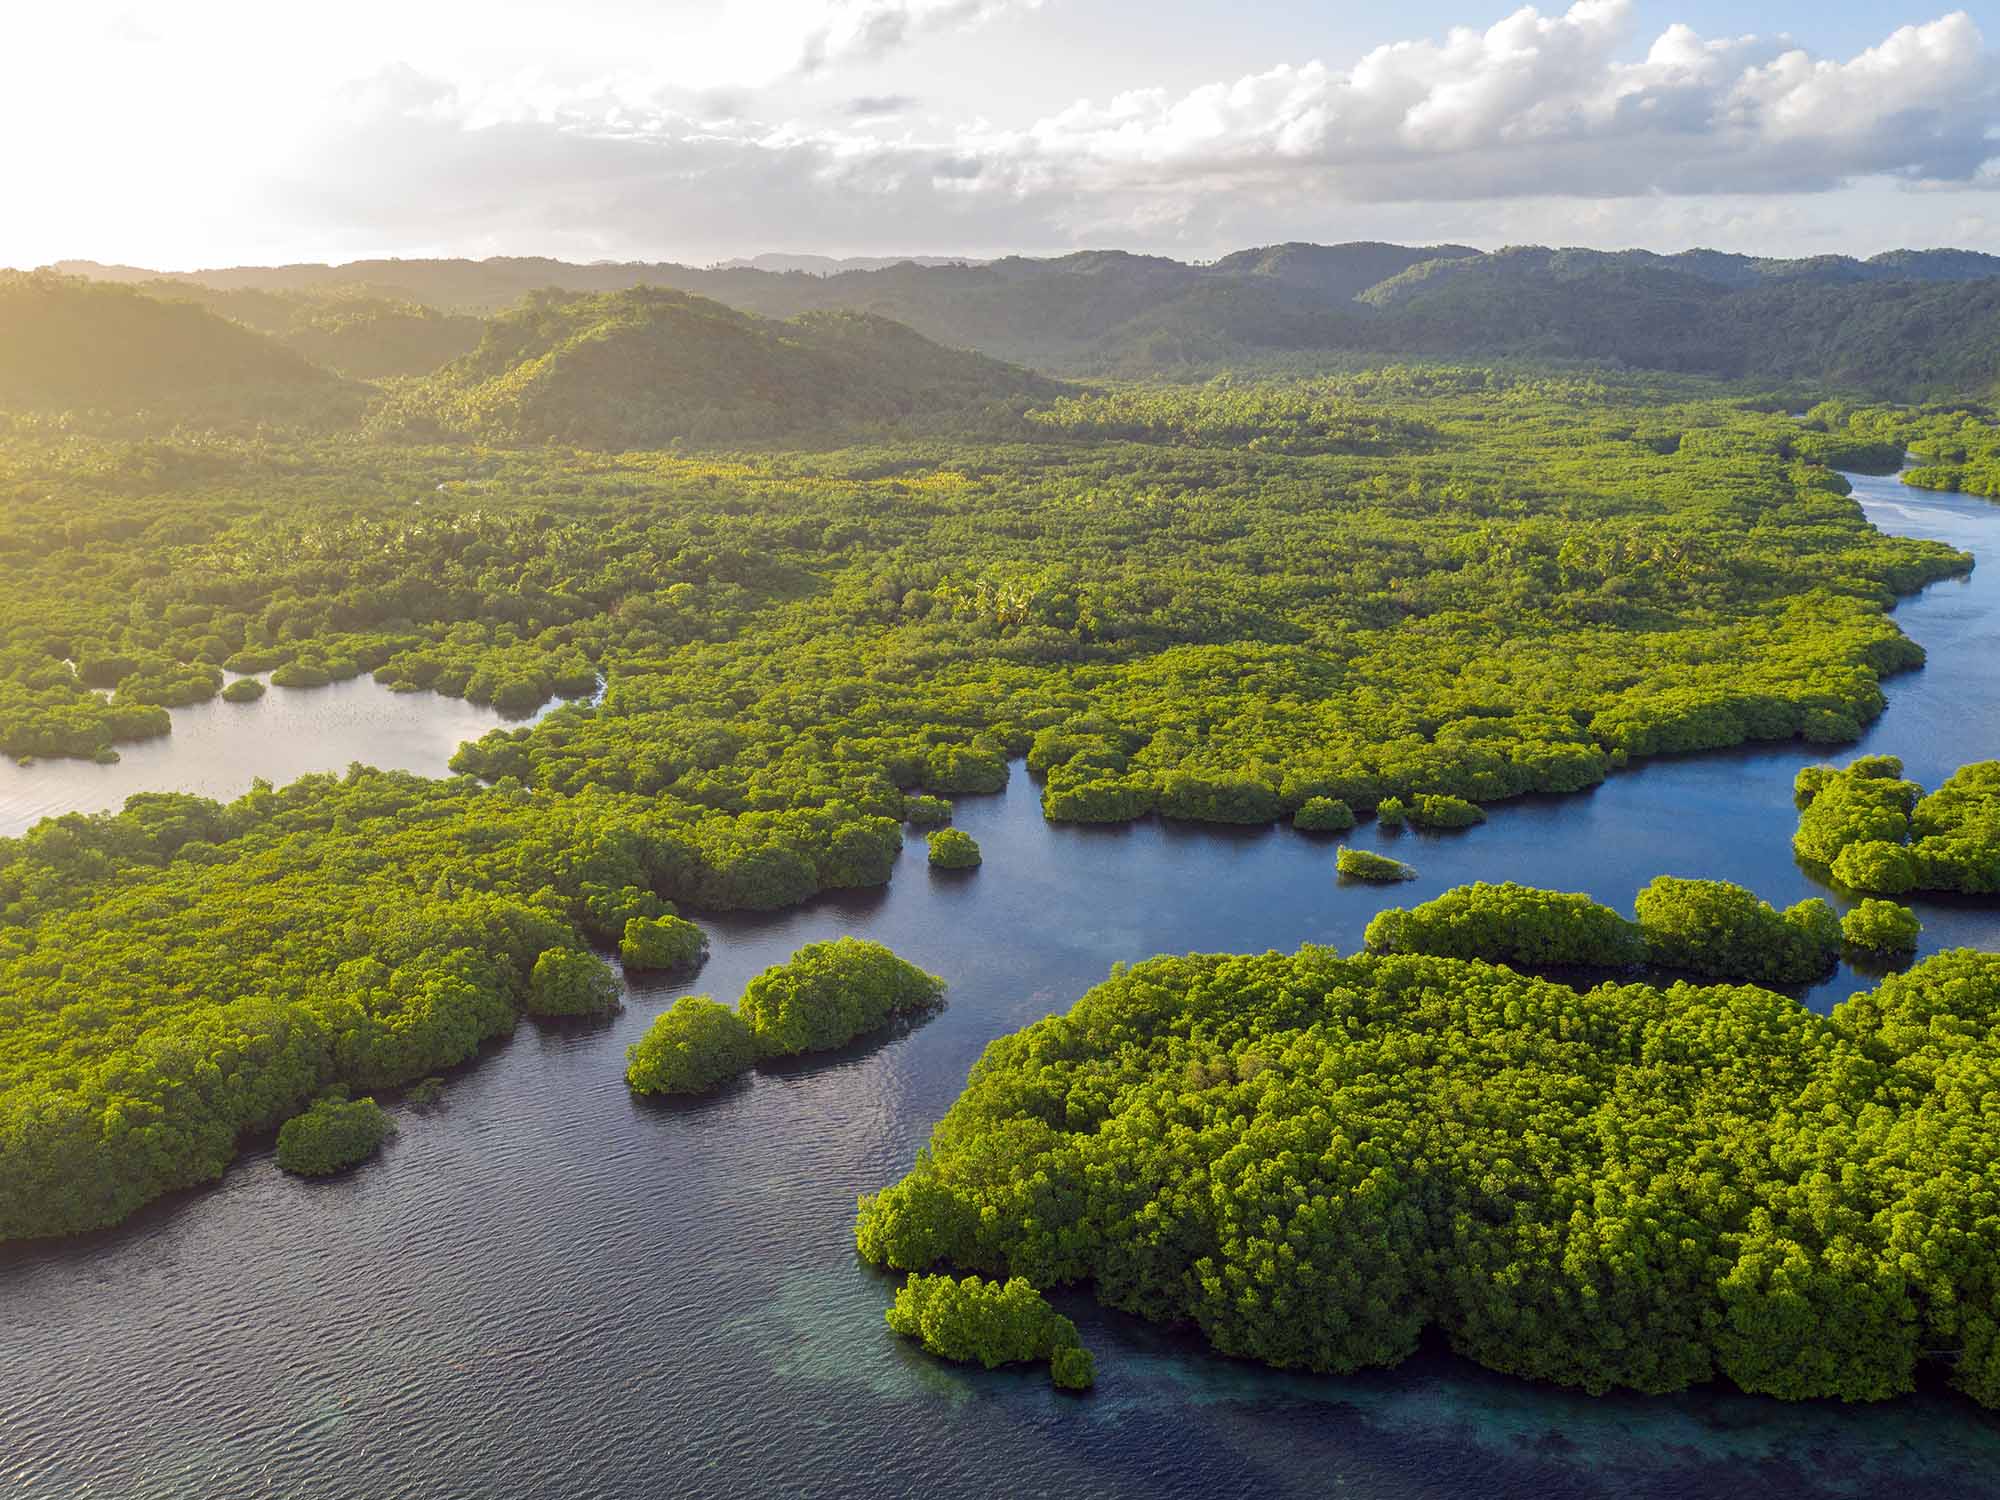
amazonia, forest, water, nature, trees, plants, sky, cloud, water resources, mountain, natural landscape, fluvial landforms of streams, lake, vegetation, watercourse, bank, grassland, grass, groundcover, landscape, aquatic plant, river island, horizon, tree, hill, wetland, tidal marsh, Freshwater marsh, reflection, reservoir, hill station, bird's eye view, lake district, plantation, loch, marsh, algae, island, floodplain, jungle, aerial photography, riparian zone, tropics, wildlife, inlet, ocean, riparian forest, stream, tributary, moss, green algae, tundra, rainforest